1928 New Bedford textile strike

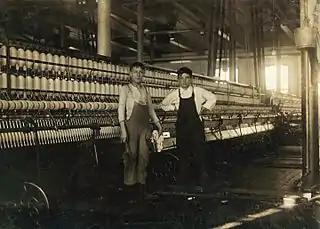
Boy operatives in the mule room of the Wamsutta Mill in New Bedford, January 1912, as photographed by anti-child labor activist Lewis Hine (1874-1940).

During the middle years of the 1920s, competitive pressure in the era of post-World War I deflation kept wages of factory operatives unusually low, with the Massachusetts Department of Labor reporting average weekly wages for New Bedford textile workers of $19.95. Things deteriorated further during the first three months of 1928, with that same governmental body making note of a further weekly wage fall to just $19.00 (~$ in ).